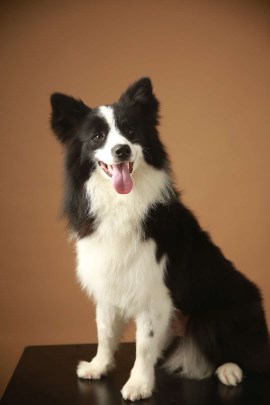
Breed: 2594-n000109-Border_collie